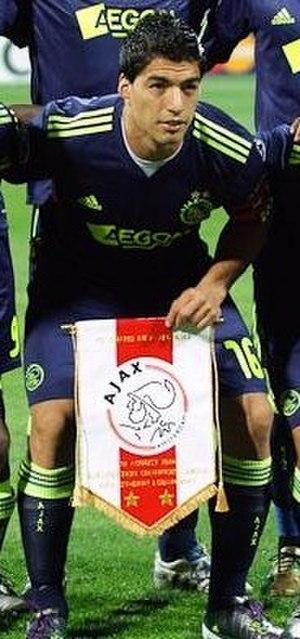
Luis Alberto Suárez Díaz, plus connu sous le nom de Luis Suárez, né le 24 janvier 1987 à Salto en Uruguay, est un footballeur international uruguayen évoluant au poste d'attaquant au FC Barcelone.